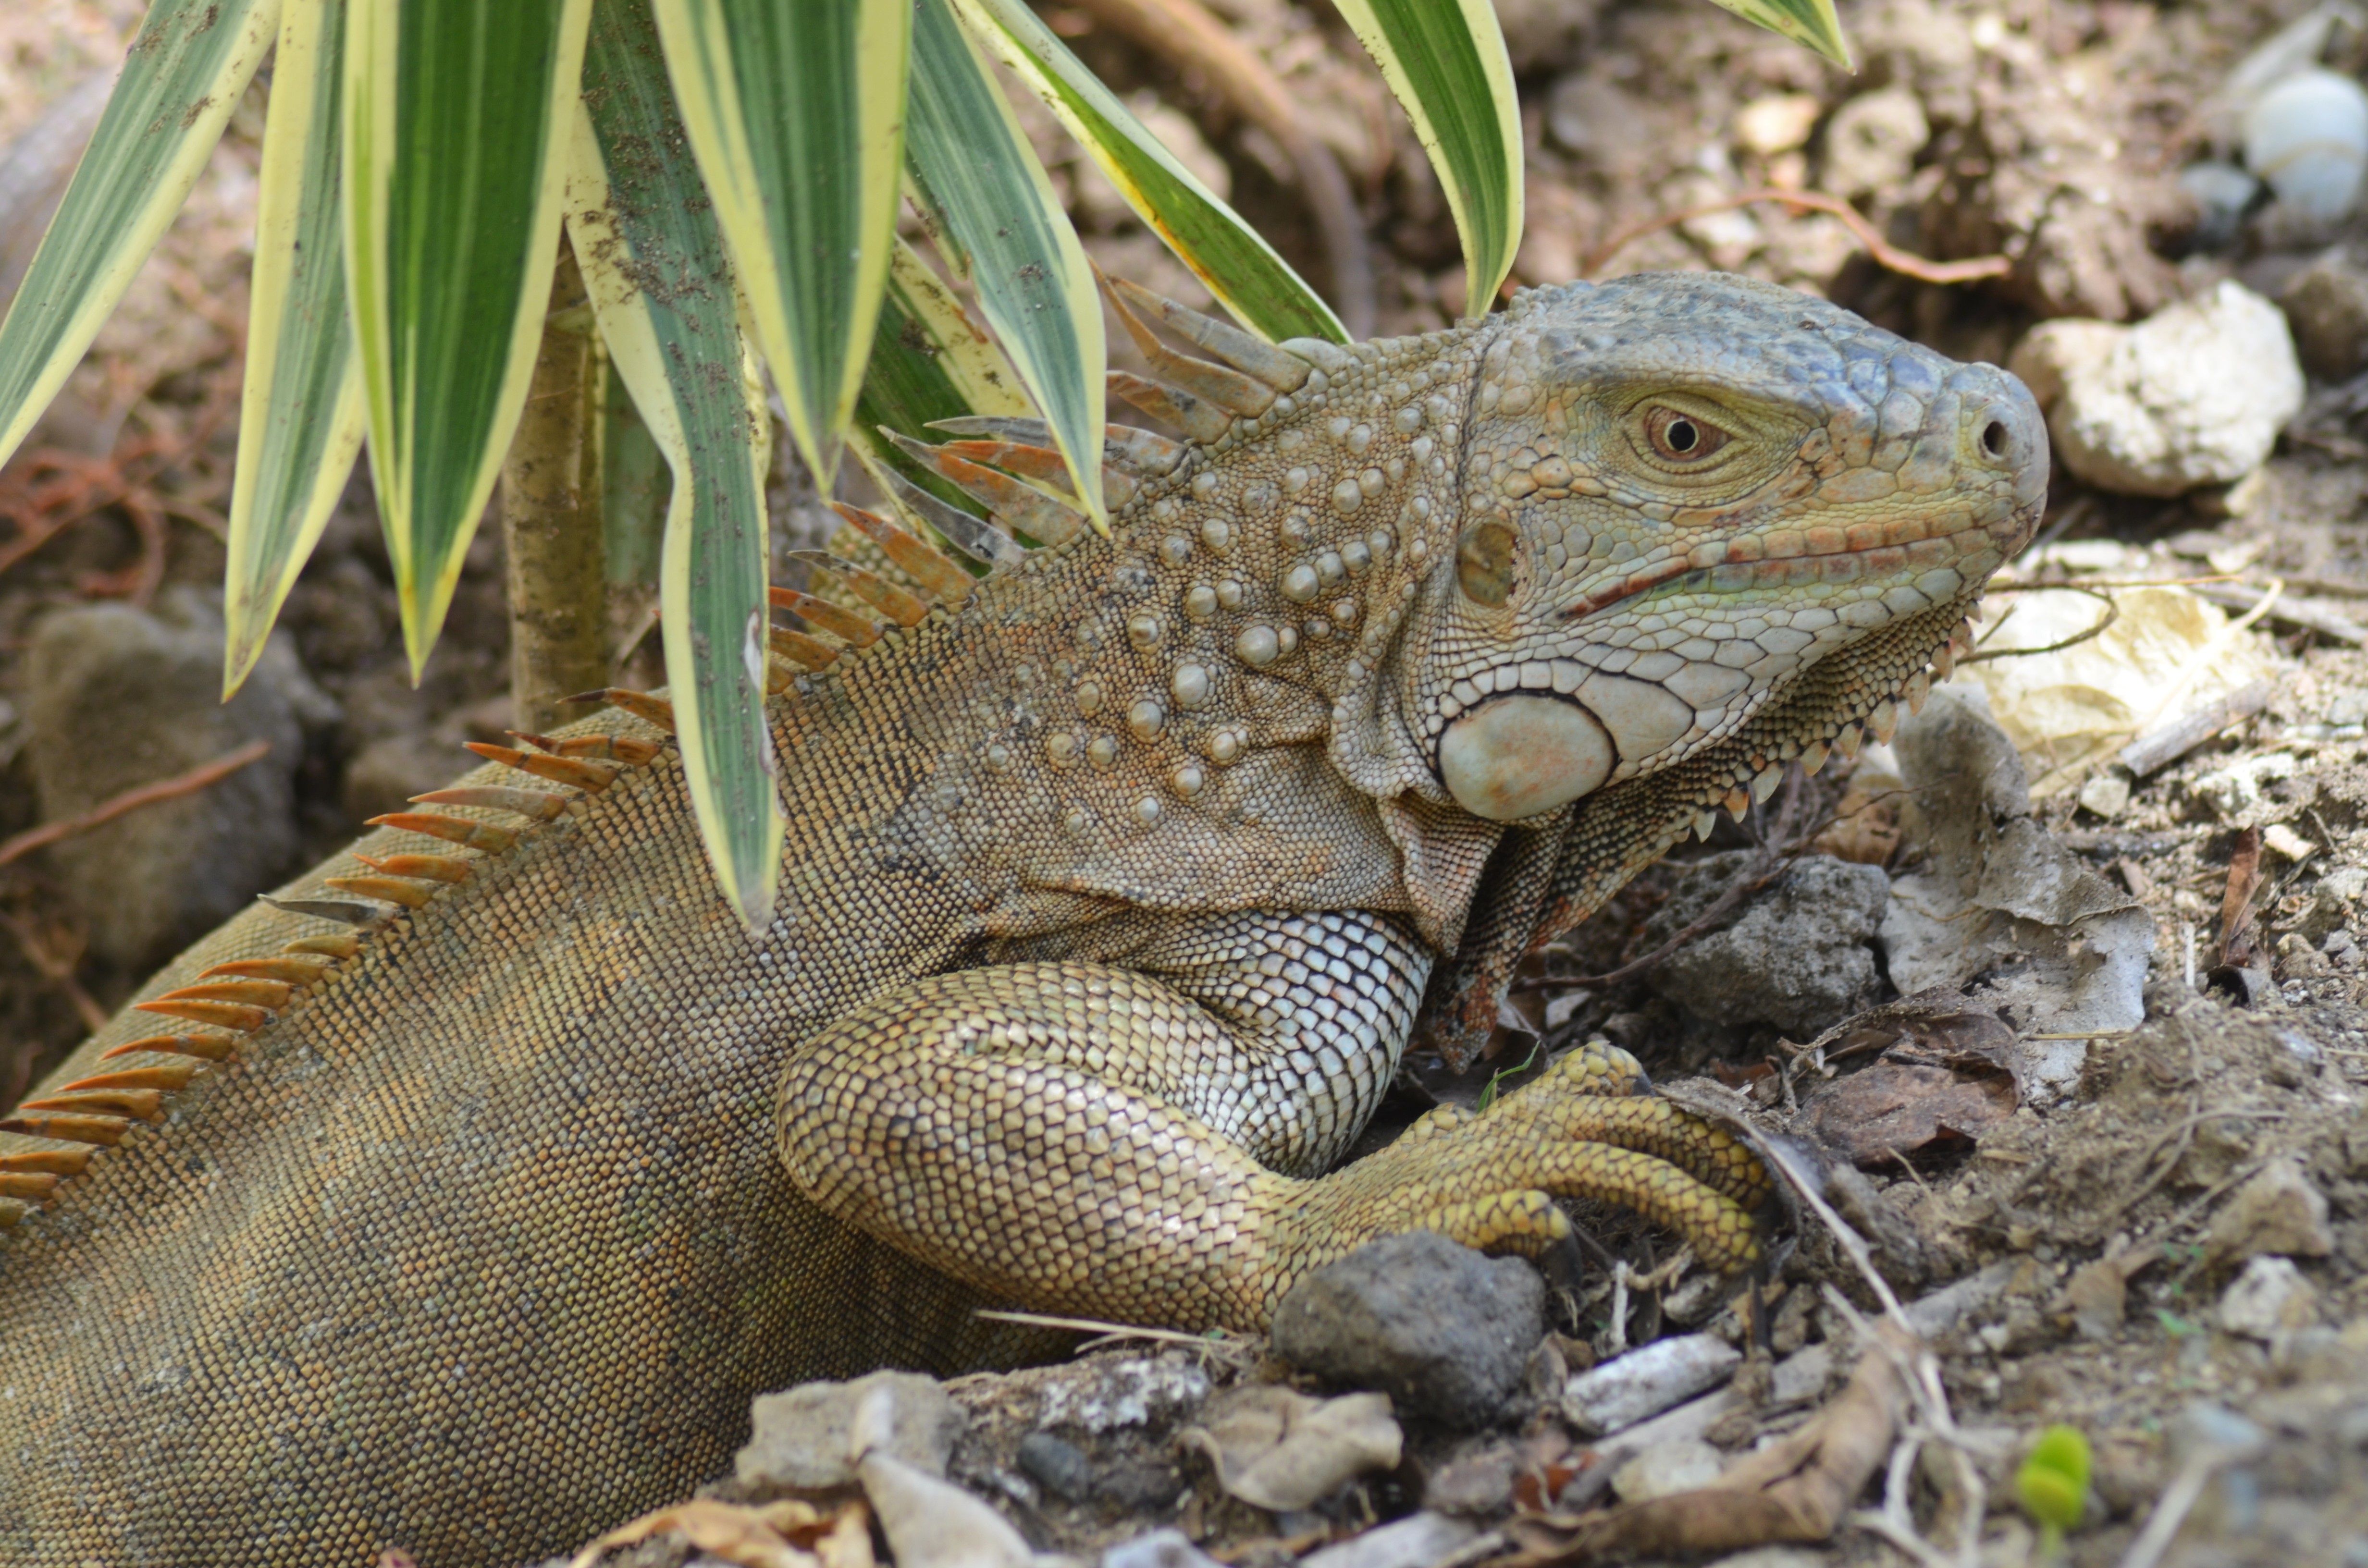
nature, animal, wildlife, reptile, iguana, fauna, lizard, green lizard, wild animal, eggs, vertebrate, ponte, nest, scales, dinosaur, lacerta, wild animals, agamidae, scaled reptile, lacertidae